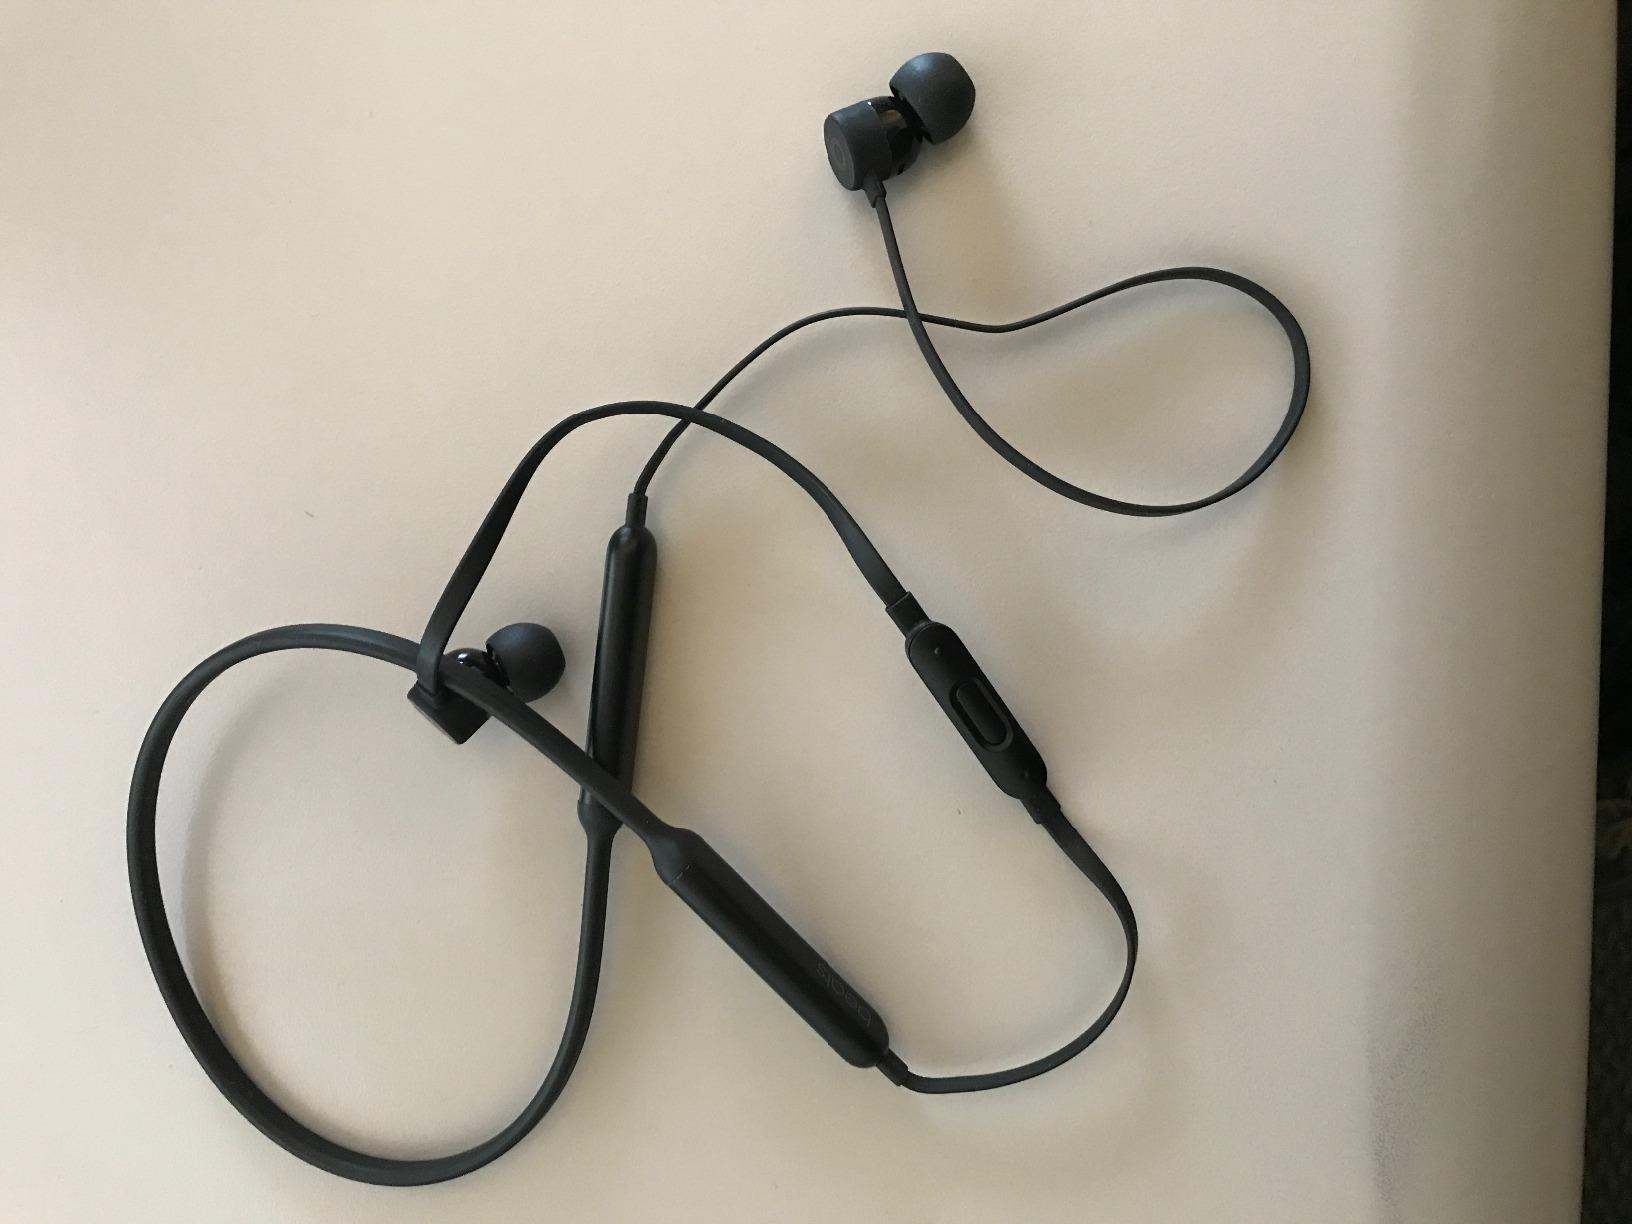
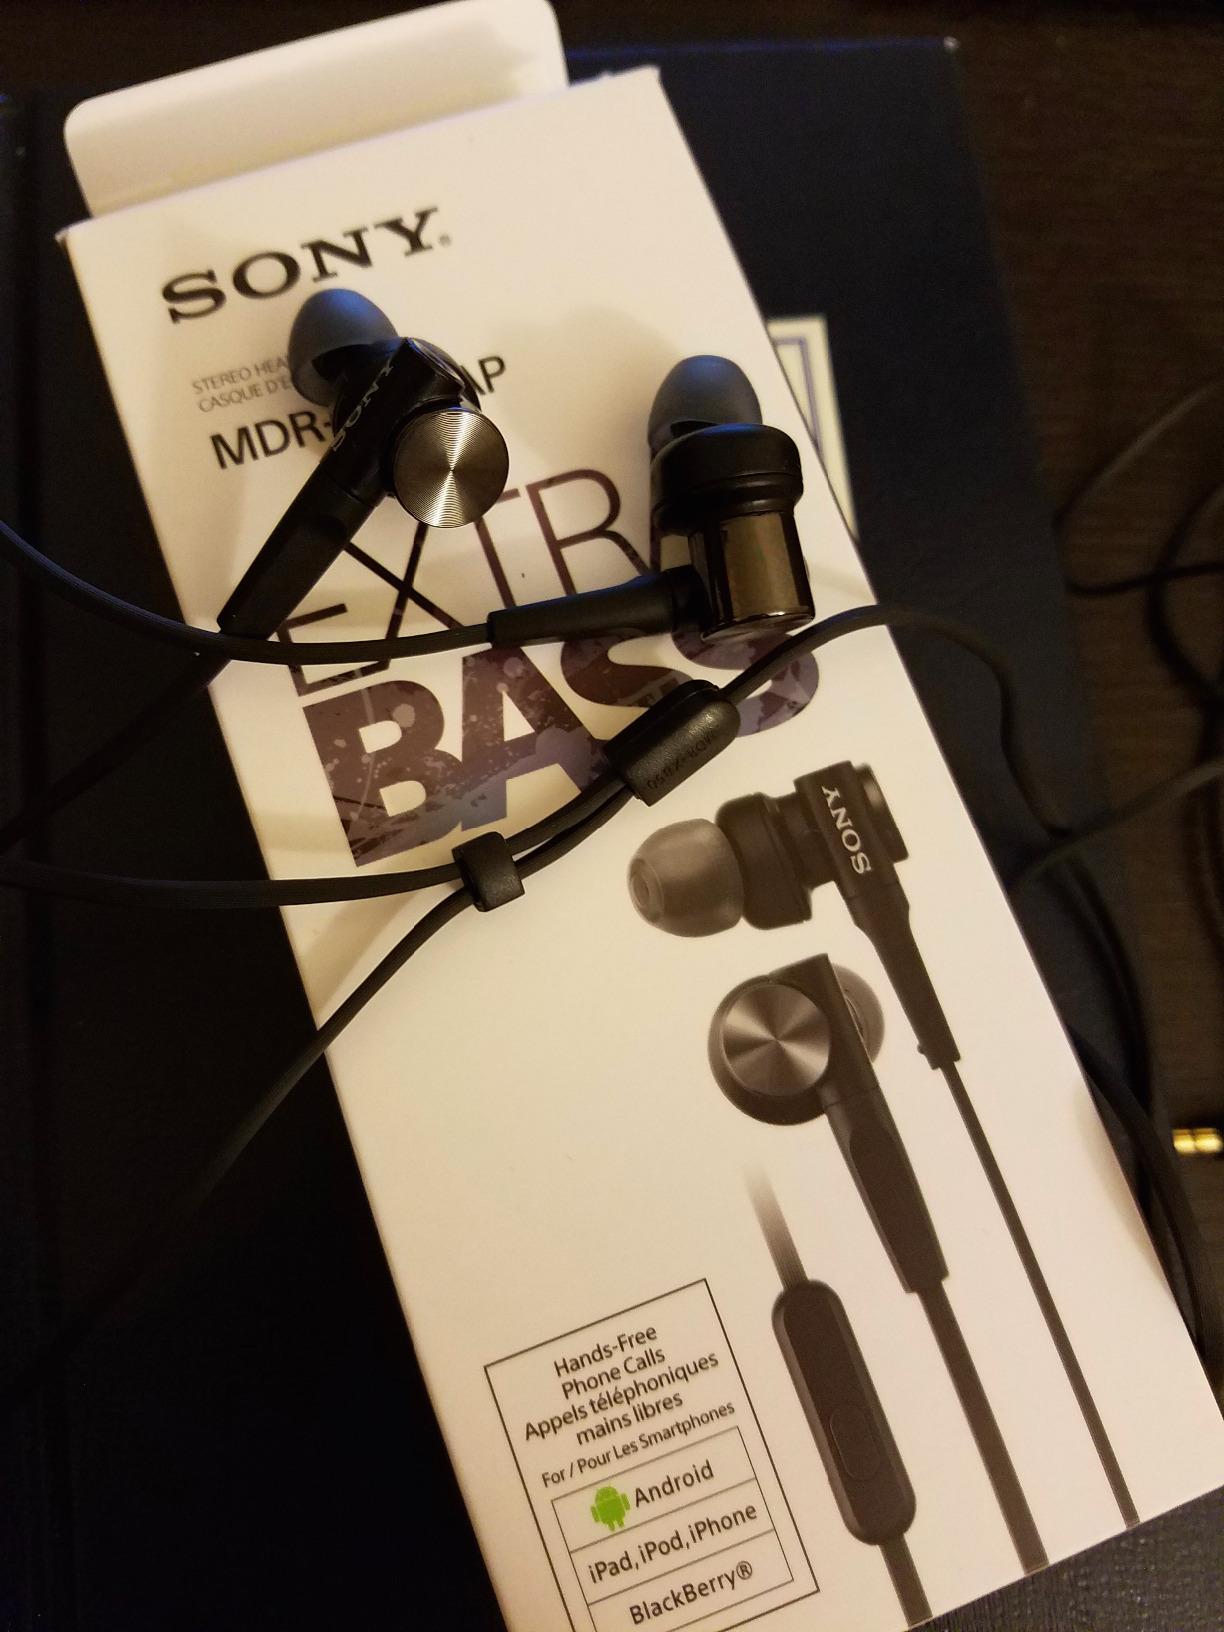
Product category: headphones
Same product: no